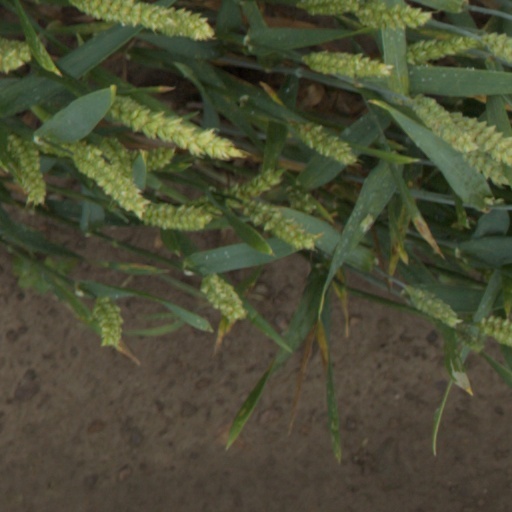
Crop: wheat